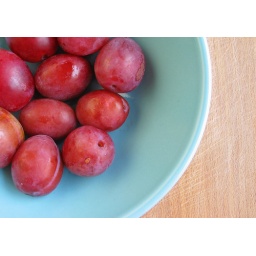
Plums in a blue bowl